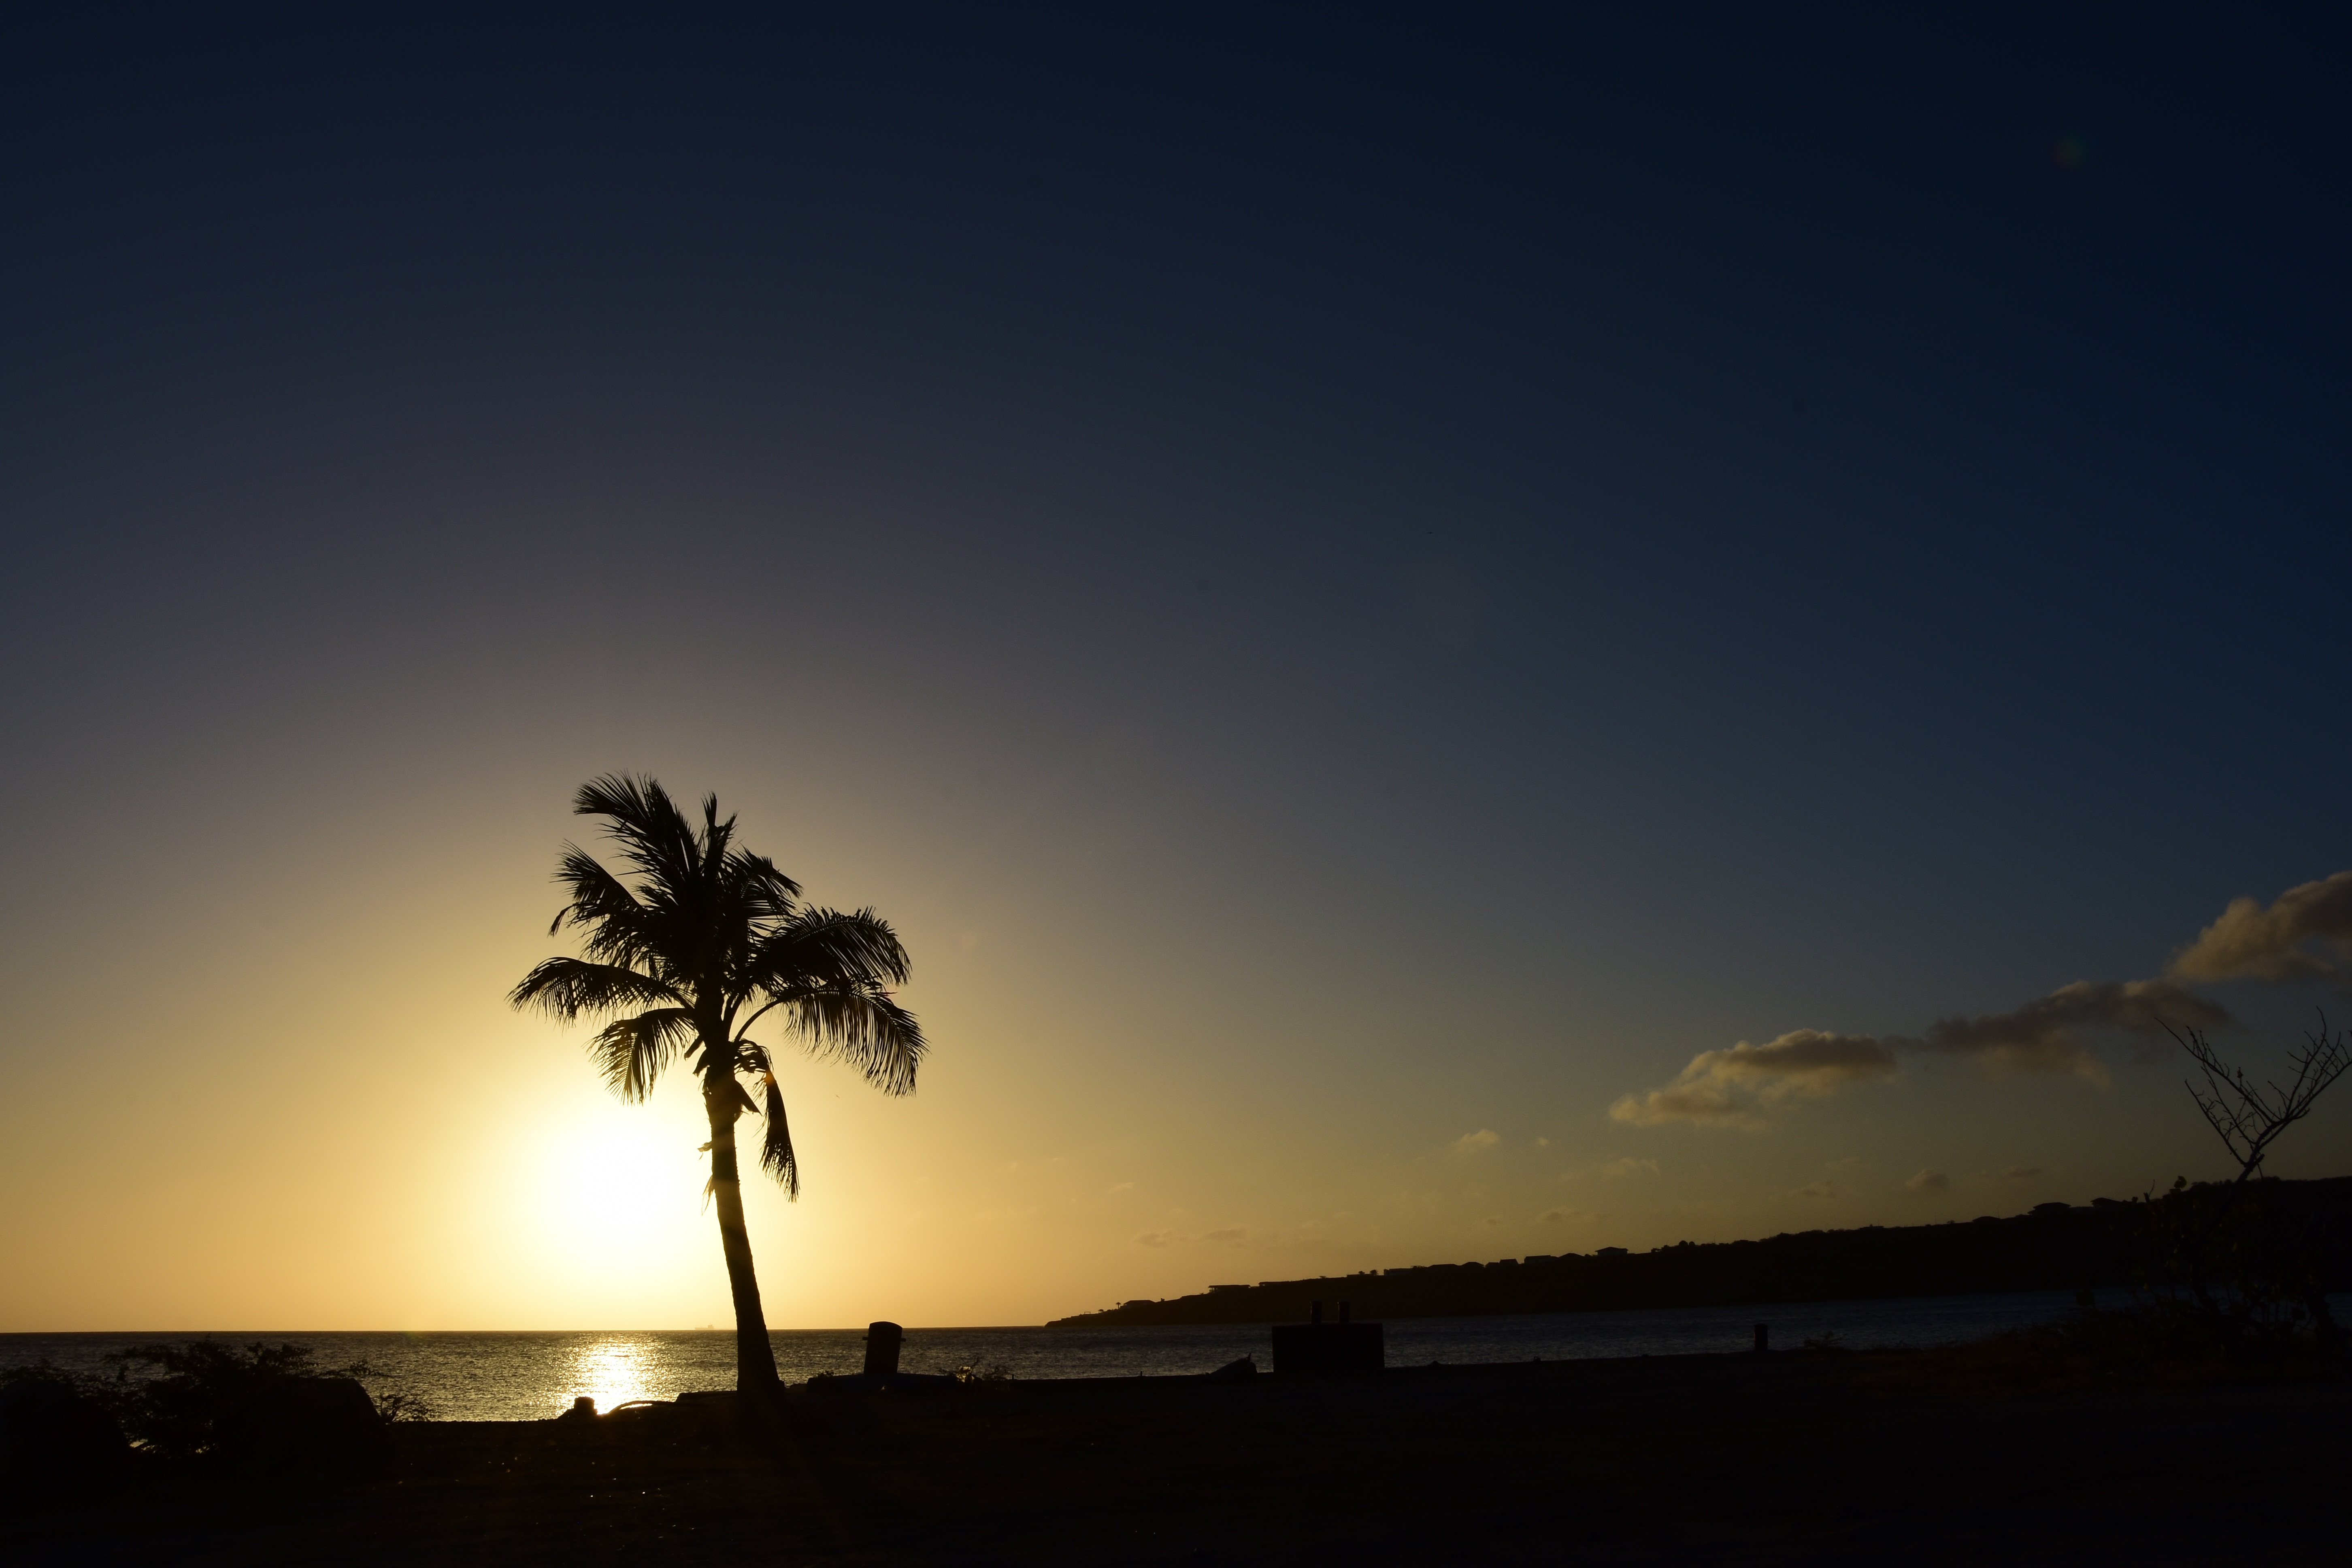
landscape, sea, coast, tree, nature, horizon, light, cloud, sky, sun, sunrise, sunset, night, sunlight, morning, dawn, atmosphere, dusk, evening, twilight, golden, reflection, red, palm, holiday, romance, darkness, lighting, landscapes, caribbean, mood, abendstimmung, afterglow, evening sky, curacao, arecales